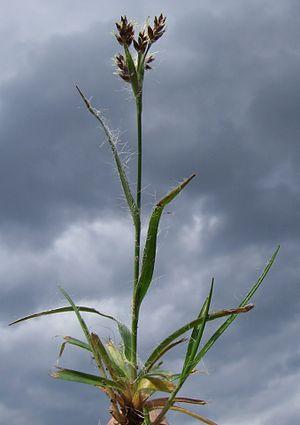
Cette liste de Tracheophyta de Bosnie-Herzégovine, ainsi que d’espèces introduites est un aperçu incomplet d’espèces de mousses, de fougères, de gymnospermes et d’angiospermes citées dans la littérature disponible en langues bosniaque, croate, serbe et serbo-croate. Cet aperçu n’inclue pas des espèces cultivées ni celles occasionnellement introduites.